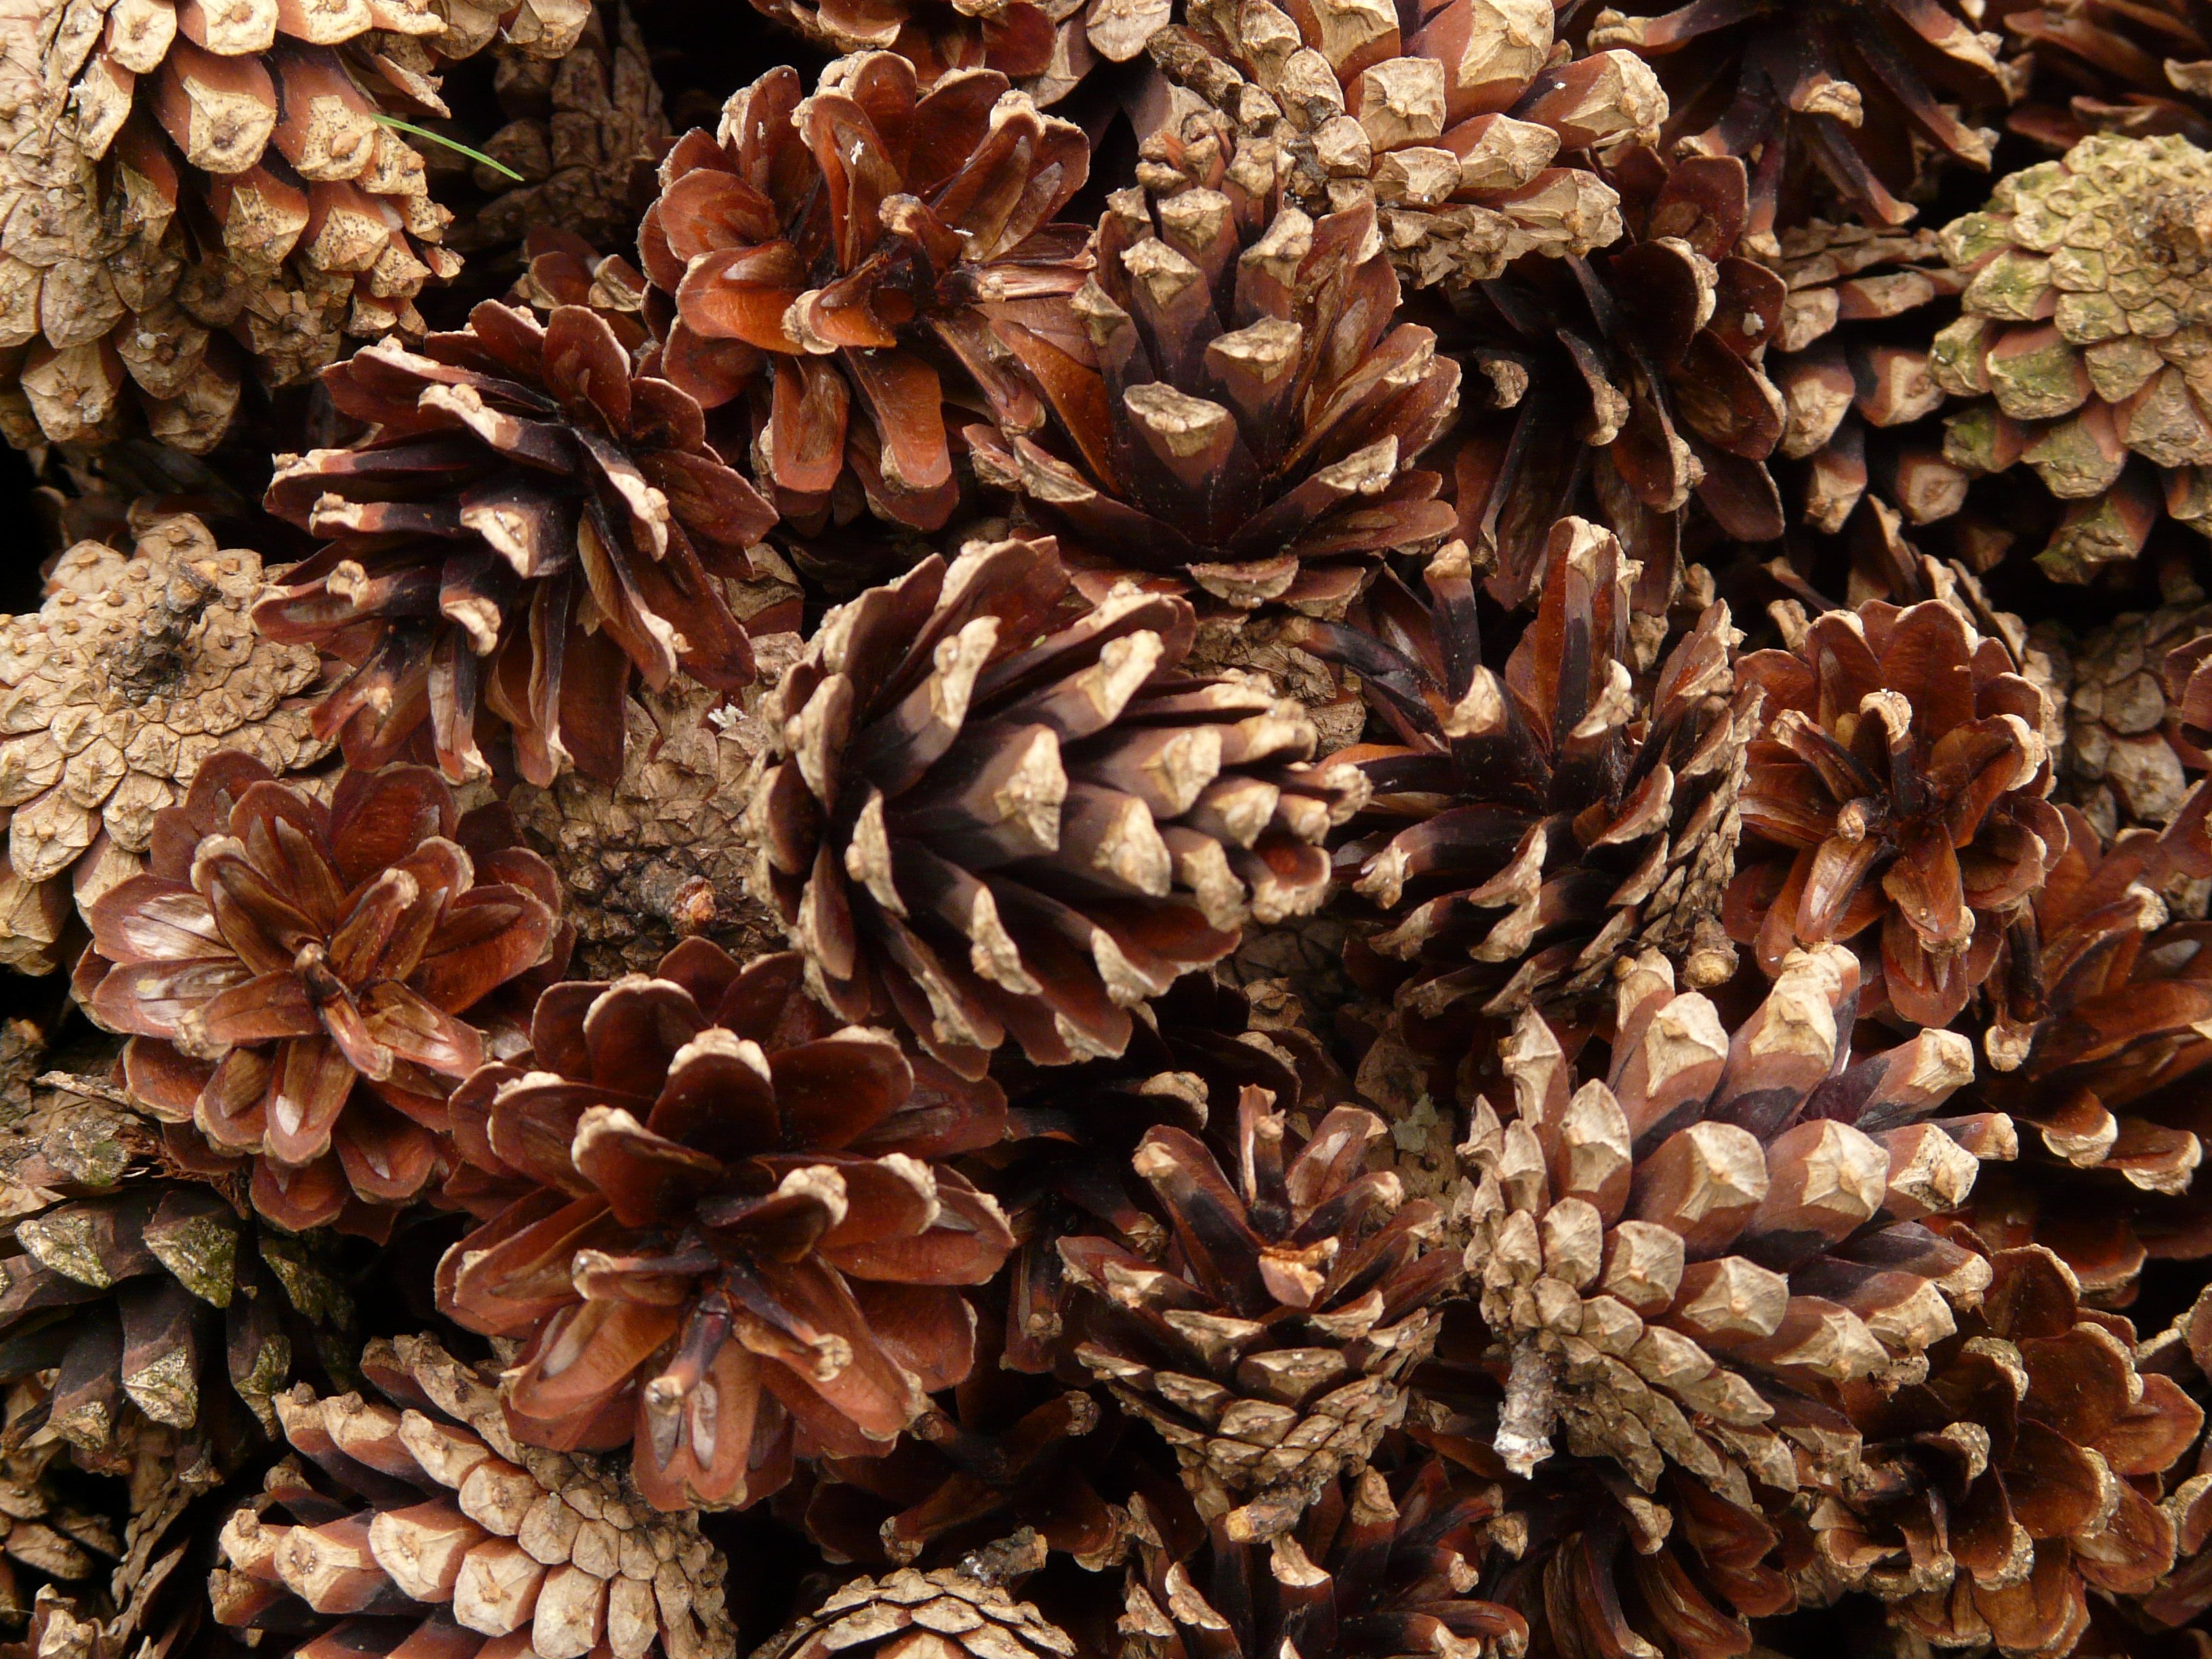
tree, plant, wood, flower, pine, food, macro, botany, close, flora, conifer, pine cones, grass family, land plant, conifer cone